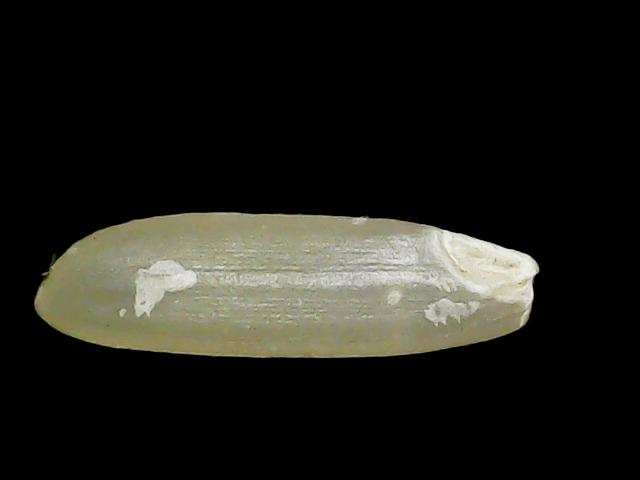
Rice variety: Binadhan11